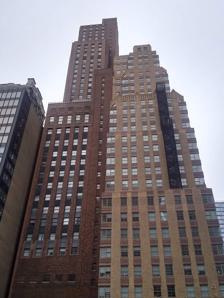
Building: Downtown Athletic Club
Country: United States of America
Year built: 1930
Residential skyscraper in Manhattan, New York Downtown Club The eastern facade of the Downtown Club (left) and 21 West Street (right) General information Type Residential Architectural style Art Deco Location 20 West Street, New York, NY 10004 Coordinates 40°42′22″N 74°00′56″W / 40.70618°N 74.01568°W / 40.70618; -74.01568 Construction started 1929 Completed 1930 Height Roof 518 ft (158 m) Top floor 515 ft (157 m) Technical details Floor count 35 (+4 attic) Design and construction Architect(s) Starrett & van Vleck New York City Landmark Designated November 14, 2000 Reference no. 2075 The Downtown Athletic Club , also known as the Downtown Club , was a private social and athletic club that operated from 1926 to 2002 at 20 West Street , within the Financial District of Lower Manhattan in New York City . The Downtown Athletic Club was known for issuing the Heisman Trophy , an annual award for outstanding college football players that was named after John Heisman , the club's first athletic director. The Downtown Athletic Club was founded in 1926 as an all-male club. The club bought land for their building near the Hudson River in 1927 and completed the structure in 1930.  The building was sold off in 1936 following the club's bankruptcy, but was reacquired in 1950. The club started admitting female members in 1977, and after facing further financial troubles in the late 1990s, sold off part of its building. After the September 11 attacks on the nearby World Trade Center , blockades in the neighborhood rendered the clubhouse largely inaccessible; the club filed for bankruptcy and then shut down. The 35-story Downtown Athletic Club building was designed in the Art Deco style by Starrett & van Vleck , who also designed the adjacent 21 West Street at the same time. The building housed all of the club's athletic activities, as well as living and dining spaces. Its architectural features include several setbacks to allow light to reach the street, as mandated by the 1916 Zoning Resolution , in addition to the design of the brickwork and the different architectural concessions made for the building's various facilities. 20 West Street was designated by the New York City Landmarks Preservation Commission as an official city landmark in 2000. After the club closed, the building was converted to the Downtown Club, a residential building with condominiums . Site The Downtown Club building is located near the southernmost point on Manhattan Island , closer to its western shore. It faces West Street to the west, and Washington Street and the Brooklyn–Battery Tunnel portal to the east. The building officially carries the address 20 West Street, but also includes all address numbers on 18-20 West Street, inclusive, and even address numbers on 28-32 Washington Street, inclusive. It is bounded by the Whitehall Building (also known as 17 Battery Place) to the south and 21 West Street to the north; both are also New York City designated landmarks, though the landmark designation only applies to 17 Battery Place's western and southern sections. The building stands on filled land along the shore of the North River (an archaic name for the southernmost portion of the Hudson River ). The surrounding neighborhood, the Financial District , was the first part of Manhattan to be developed as part of New Netherland and later New York City; its population growth led city officials to add land on Manhattan's shore by filling and land reclamation in the 18th and 19th centuries. As the North River shoreline was deeper and had a denser concentration of buildings than the East River shoreline on the east side of Manhattan Island, the land under the Downtown Club building was not filled until 1835, when debris from the Great Fire of New York was dumped there. As a result of the land filling, neighboring buildings such as 21 West Street were constructed without a basement. The site of the Downtown Athletic Club was first occupied by small landowners who built houses in the area. The surrounding neighborhood became a financial and shipping hub during the late 19th century, and as the Financial District became more densely developed, the residential landowners moved uptown and their former lands were replaced with larger commercial buildings. Architecture The Downtown Club building was designed in the Art Deco style by Starrett & van Vleck , who simultaneously designed the adjacent 21 West Street in the same style. The two buildings were constructed for different purposes and accordingly have different appearances; namely, the facade of the Downtown Athletic Club is darker than that of 21 West Street. Starrett & van Vleck had already designed several New York City department stores, including the Lord & Taylor , Bloomingdale's , and Saks Fifth Avenue buildings. Including attics, the Downtown Club has 39 above-ground stories and is 518 feet (158 m) tall. As originally designed, the Downtown Club building included different facilities and living spaces on each of its floors: the lower floors were mostly reserved for athletic facilities and the upper floors contained bedrooms. The design of an athletic club in a skyscraper was characterized by architect Rem Koolhaas as an "instrument of the Culture of Congestion". Form The Downtown Club building extends the entire block between West and Washington Streets. Though the Downtown Club building was designed first, Starrett & van Vleck examined the relationship of the Downtown Club's and 21 West Street's designs on the surrounding neighborhood and on each other. The facade of the Downtown Club building is of slightly darker brick, with more recessed setbacks on both West and Washington Streets, compared to 21 West Street. The Downtown Club is the tallest building on the block. The building contains setbacks as mandated by the 1916 Zoning Resolution ; the locations of the setbacks are based on the original uses of the interiors. The bottom stories were the largest, occupying nearly the entire land lot. The 4th through 19th stories, which included the athletic facilities, were set back on the western and eastern facades. Another setback existed above the 26th story, which contained the club's private hotel rooms. Facade Base of the building as seen from West Street; 21 West St. and Whitehall Building are to the left and right respectively The facade of the Downtown Athletic Club building consists of mottled, patterned orange brick that is used to provide texture. The color contrasts with the multicolored brick designs of the adjacent 21 West Street. Sections of the facade are punctuated with vertical brick segments, and the brick is especially prominent around the windows, the corbels around the entrance, and the parapets on the roof. Other features include window sills and parapet caps made of stone, as well as spandrels made of zinc and lead in a chevron layout. The facade design also reflects the building's interior use. The hotel stories above the 20th floor had smaller windows, while the athletic facility floors between the 4th and 19th stories had larger windows. Some of the facilities, such as the squash courts, did not require windows and so are placed in windowless sections of the building. Base The lowest four stories comprise the base. The facades of the base on both West Street and Washington Street are divided into three vertical bays . The main entrance is on West Street, where three brick columns rise to either side of the central entrance bay. A set of metal doors is located at the center of the entrance bay, above which is a metal marquee, followed by a large window opening with four rows of three chevron-patterned glass panels. Atop that large window are a stone panel and a large brick panel, with rows of corbelled bricks in between. On the second and third floors of the West Street facade, there are two windows on either side of the large entrance bay. The Washington Street entrance is less elaborate: it contains a set of metal doors topped by a metal marquee, but the window above is only one story high with three chevron-patterned panels. The center entrance bay protrudes from the facade only slightly. On the first floor, there are two doors to the north (or right) of the central doorway and two windows to the south (left). On the second floor, there is one window on either side of the doorway, with an additional vent grate to the left. The third floor contains seven windows. Tower On West Street to the west, the building is set back above the fourth story. The north (left) bay contains a separate window arrangement with one window on the 4th floor and two small windows on each of the 5th through 15th floors. The facades of the center and south (right) bays are combined, and contain recessed windows, with varying placements and designs of the spandrels above the windows on each floor. On the center and south bays, each story from the 7th through 15th stories contains five windows; the 5th story contains five window grates; and the 4th and 6th stories contain no windows at all. Above the 16th story, there are four windows per floor. There are further setbacks above the 16th floor of the center and south bays, and above the 17th floor of the north bay, with smaller setback portions on the south side of the 18th story and the north side of the 20th story. Another setback on the 26th story contains a limestone-capped parapet. On Washington Street to the east, the building is set back above the fourth story. As with the West Street facade, the north (right) bay contains a separate window arrangement and the facades of the center and south (left) bays are combined. The center and south bays have an identical window arrangement to their counterparts on West Street, being five windows wide, but the north bay on Washington Street has only one window per floor on each of the 5th through 15th floors. The 16th floor contains only ventilation grates; the building has another setback at the 17th floor, with a glass balcony rail. Above the 16th story, there are four windows per floor; there is another setback at the 29th story with a stone parapet. The northern facade is largely blocked by 21 West Street, while the southern facade has a similar window arrangement to the western and eastern facades. On all sides, the 35th story has a brick band, chevrons above each of the window bays, and a parapet with limestone caps. There is a three-story mechanical tower above the northern part of the roof, with decorative brickwork and three recessed brick panels on each of its four facades. Interior The lower floors were devoted mostly to recreation. The ground floor contained the lobby and offices, and the lobby hosted exhibitions such as a Staten Island Museum show on ferries in New York City and displays of the Heisman Trophy . The third floor contained billiard tables and cardrooms , while the fifth floor contained bowling alleys . The fourth and sixth floors contained racquetball , handball , tennis , and squash courts; the seventh floor, a miniature golf course; and the eighth floor, a gym . The twelfth floor had a swimming pool , which was described as the world's highest aquatic facility when it was built. The 10th floor had medical rooms, and the 13th through 19th floors contained dining rooms and lounges. There were also kitchens on the 13th through 15th floors, a balcony with greenhouse on the 15th floor, and maintenance facilities on the 16th through 19th floors. On the 20th through 32nd floors were 143 private hotel rooms. The rooms had been occupied by guests such as boxer Muhammad Ali , baseball players Joe DiMaggio and Mickey Mantle , comedian Bob Hope , and Heisman Trophy winners . The water tank and mechanical equipment occupied the top three stories. There was also a staircase along the building's northeastern corner, as well as six passenger elevators and one freight elevator. Interior designers Barnet Phillips and Duncan Hunter were responsible for the interior design. Design elements included "unusual lighting" as well as Meso-American style murals and geometrically patterned flooring. The style was highly praised as being among the era's "finest high style" and was equated with the ornate designs of steamship rooms. Christopher Gray of The New York Times said that "the scale and sophistication of the work made it one of the most developed Art Deco interiors in New York." History Founding and clubhouse construction The Singer Building , the original temporary home of the Downtown Athletic Club The Downtown Athletic Club was organized on September 10, 1926, by a group of lawyers led by Schuyler Van Vechten Hoffman . The Downtown Athletic Club had been organized as a men-only club and would remain that way for the next 51 years. The club was geared toward businessmen, lawyers, and other white-collar workers of the Financial District and other Lower Manhattan neighborhoods. Initially, it was housed in the Singer Building on nearby Broadway . Soon after, the club began planning its own clubhouse, studying other athletic clubs across the United States to determine which features would be included in its building. In 1927, it acquired a plot on West Street from the Whitehall Realty Company, measuring 80 by 180 feet (24 by 55 m). At the time, the club planned to build a 20-story structure. The construction of the Interborough Rapid Transit Company 's elevated railroad lines and later the New York City Subway had spurred the relocation of the area's residential population uptown in the late 19th and early 20th centuries. The tenements that developed at the edges of the Financial District were being demolished and replaced with office buildings. The Downtown Athletic Club already had 1,000 members when it formally announced plans for a clubhouse in February 1928. The new structure would include facilities for numerous sports, and Starrett & van Vleck were selected as the new clubhouse's architects. The limited amount of available space in Lower Manhattan required that the new clubhouse be a skyscraper. The project was expected to cost $4.5 million and initially called for a 44-story skyscraper topped by a pyramid, with recreational facilities on 16 floors and bedrooms and dining rooms on the remaining floors. By November 1928 the plans called for a 17-story clubhouse; contracts for clearing the site of the future clubhouse were awarded the same month. Around 1929, the plans were again modified to 38 stories, and the same year $3 million was loaned toward the building's construction. By mid-1930, the building was almost completed and 3,500 people had submitted applications for membership. The new clubhouse opened in September 1930, with a special 3-day preview period before the building was turned over to the club. At this point, the club had 3,826 members, 1,000 of whom were "life members". Ultimately the building was composed of 35 stories. Operations John Heisman , first athletic director of the Downtown Athletic Club John Heisman was hired as the club's first athletic director in 1930, and he founded a touchdown club at the Downtown Athletic Club, which ultimately became popular. In 1935 club member Willard Prince suggested that the Downtown Athletic Club issue annual trophies for most outstanding college football player, and the first such trophy was awarded that year. When Heisman died in October 1936, the Downtown Athletic Club Trophy became the Heisman Trophy . Because of the Downtown Athletic Club's wide offerings, it needed at least 5,000 members to remain profitable, and most of its members worked in the financial or law industries or in lower Manhattan. In the aftermath of the Wall Street Crash of 1929 , many people in that demographic could no longer pay for the cost of membership. The club declared bankruptcy in April 1936 despite having 3,500 members. It had defaulted on its previous four years of real estate taxes; had claimed earnings before interest and taxes of negative $231,000 during the previous year; and had assets of $4.9 million, including a $4.6 million mortgage on the $4.3 million building. In August 1936, the club mortgaged its property to pay $260,000 of back taxes . In 1947, the building was sold to a third party. The Downtown Athletic Club reacquired title to the building in 1950, having signed a 10-year mortgage with the Connecticut Mutual Life Insurance Company . Full control of the building was reestablished in 1963. Over the years, several modifications were made to the building. For instance, a bar was added to the restaurant after the repeal of Prohibition , and the 15th-story dining room was expanded westward in 1952 to align with the lower stories' facades on West Street. In addition, many of the original features were removed, such as the golf course. The club reached its maximum membership in the 1960s, with 4,500 members. By 1976, the Downtown Athletic Club had a waiting list and 4,000 members. The club's members voted to change the club's bylaws in December 1977, allowing women to become members for the first time. The move was largely for economic reasons: to stay solvent, the club needed 3,500 "resident members"—defined as due-paying members over 30 years old who lived or worked in a 35-mile (56 km) radius—but only had 2,000 such members at the time. In 1987, an electrical transformer exploded in the building, slightly damaging the 19th and 20th floors. Demise By 1998, The New York Times reported that the club only had fewer than 1,300 members and that the structure was "crumbling". Further, the club owed $3 million of back taxes to the New York City government. Discussions were held with local real estate developers to sell off the suites on the top floors and for the club to retain ownership of the lower floors. One such proposal called for the building to be redeveloped as the "Hotel Heisman", with an interior redesign by Rafael Viñoly . However, these plans were complicated by the New York City Landmarks Preservation Commission's desire to officially protect the building's exterior as a city landmark. In 1999, shortly before the club building was set to be auctioned off, the Downtown Athletic Club and its creditors finalized an agreement that would let the club remain in its building and recover from bankruptcy. Under the plan, "at least 13" floors on the lower part of the building, which contained athletic facilities, would be retained by the club. The Connecticut-based firm Cheslock Bakker Associates would renovate the club's bedrooms on the upper floors into a commercial hotel. The Downtown Club building was designated by the Landmarks Preservation Commission as an official city landmark in 2000. The Downtown Athletic Club closed after the September 11 attacks in 2001. The building was four blocks south of the World Trade Center , which had been destroyed in the attacks. The Downtown Athletic Club building was not damaged, but the building was part of an exclusion zone that the public could not enter for an extended period after the attacks. At the time, the upper floors were undergoing renovations, and all the windows were open, which caused debris and other material to seep into the building. In addition, the building's abandonment led to gradual deterioration of other elements such as peeling paint, burst water pipes, and malfunctioning elevators. The extended closure caused significant decreases in the Downtown Athletic Club's finances, so it considered merging with another club. West to east: 21 West Street , Downtown Athletic Club building, Whitehall Building By November 2001, club officials were still hoping to reopen the club in January 2002, although there was an $8.3 million mortgage due to be paid that August. Furthermore, the building needed another $20 million to $30 million for renovation, yet few club members were able to provide funds, and the club was accumulating debt quickly, losing $100,000 a month. The Downtown Athletic Club was ultimately unable to repay the $8.3 million mortgage. In mid-2003, the Downtown Athletic Club formally turned over the mortgage on 20 West Street and vacated the building completely. Redevelopment The building was converted into a residential tower named the "Downtown Club", which opened in 2005. The redeveloped tower contained 288 condominium units and was renovated by The Moinian Group . At the time of its conversion, most of the units were studio apartments or one-bedroom units costing $400,000 to $1.5 million; some units also included home offices or an additional bedroom. The structure's amenities included a 12,000-square-foot (1,100 m 2 ) fitness center, lounge with pool table, and outdoor terrace. A preschool academy called the Learning Experience was also established in the ground floor. Heisman Trophy The Downtown Athletic Club issued the Heisman Trophy, an annual event that recognizes the most outstanding player in National Collegiate Athletic Association college football. First awarded in 1935, the award was later renamed after former athletic director Heisman. The trophy itself is made out of cast bronze , measures 13.5 inches (340 mm) tall by 14 inches (360 mm) long by 16 inches (410 mm) wide, and weighs 45 pounds (20 kg). After the club closed, the Heisman Trust took over administration of the award. The award ceremony was moved to numerous locations, including the Yale Club of New York City and Hilton New York , before moving to the Palladium Times Square in 2005. See also New York City portal Architecture portal Art Deco architecture of New York City List of New York City Designated Landmarks in Manhattan below 14th Street References Notes